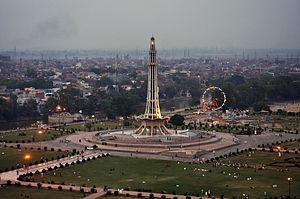
L’histoire du Pakistan débute avec l'idée de la création d'une nation pour les musulmans du sous-continent indien sous le Raj britannique, avec l'influence d'intellectuels et de la Ligue musulmane. Le Pakistan est créé dans la nuit 14 au 15 août 1947 au cours de la partition des Indes. Il est constitué de deux parties, communément appelées Pakistan occidental et Pakistan oriental, séparées entre elles par quelque 1700 kilomètres de territoire indien.